William S. Edmiston

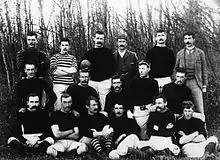
Edmonton Football Club in 1892, Edmiston is in the front row, third left

William Edmiston was also briefly involved in the meat industry, establishing a pork packing business, the Edmonton Pork Packing Company, around 1896. During the 1890s he was also a director of the Edmonton District Railway Company.